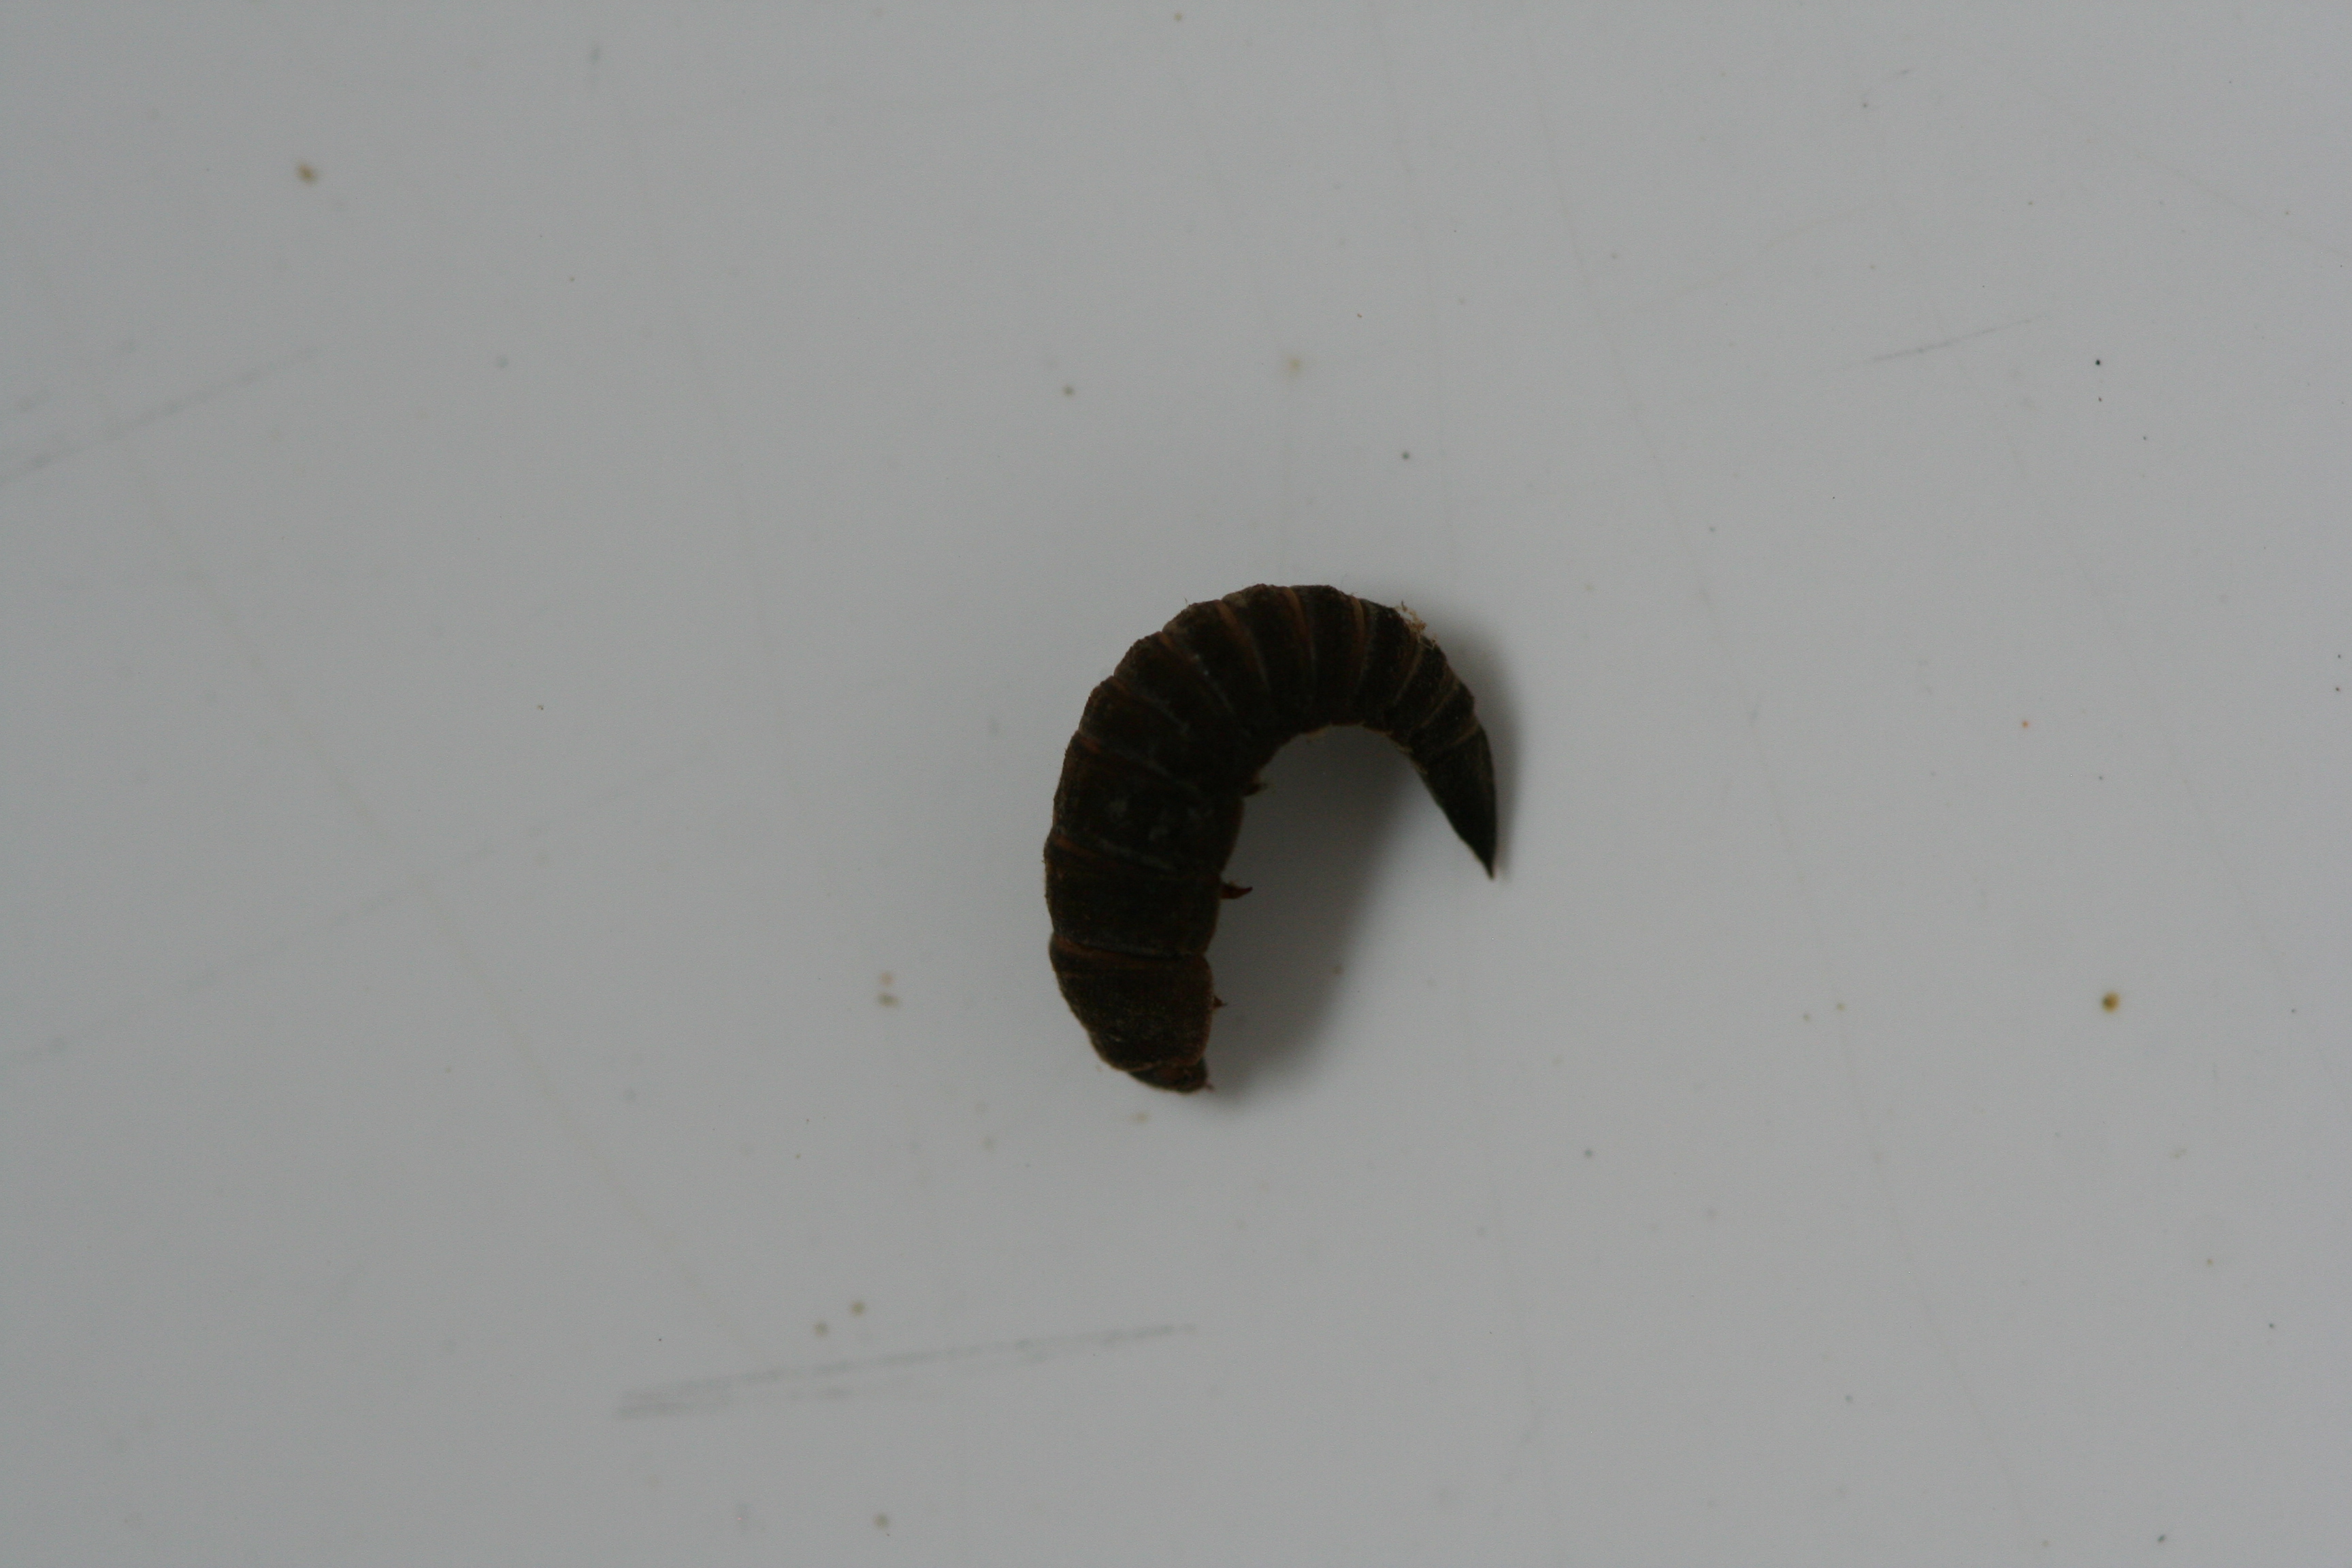
Macroinvertebrate group: bugs_and_beetles